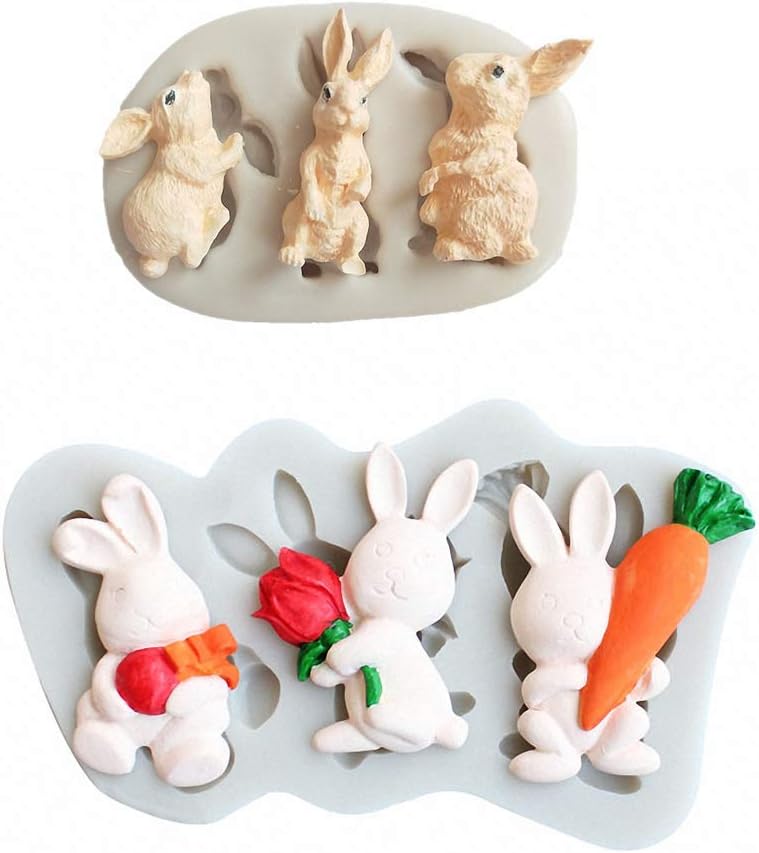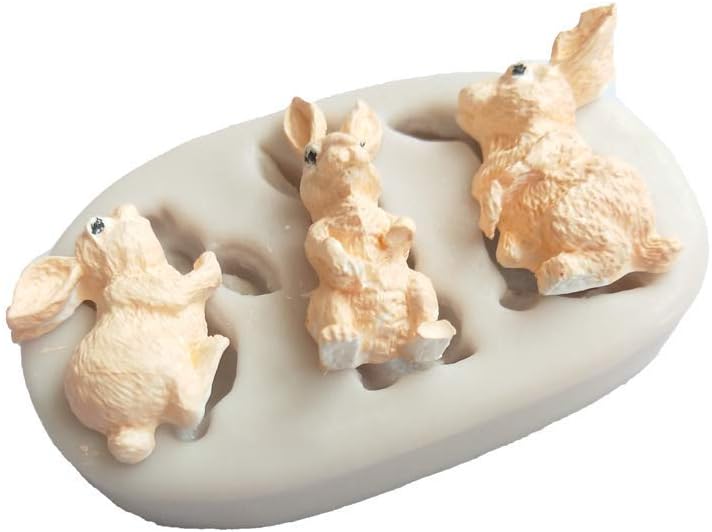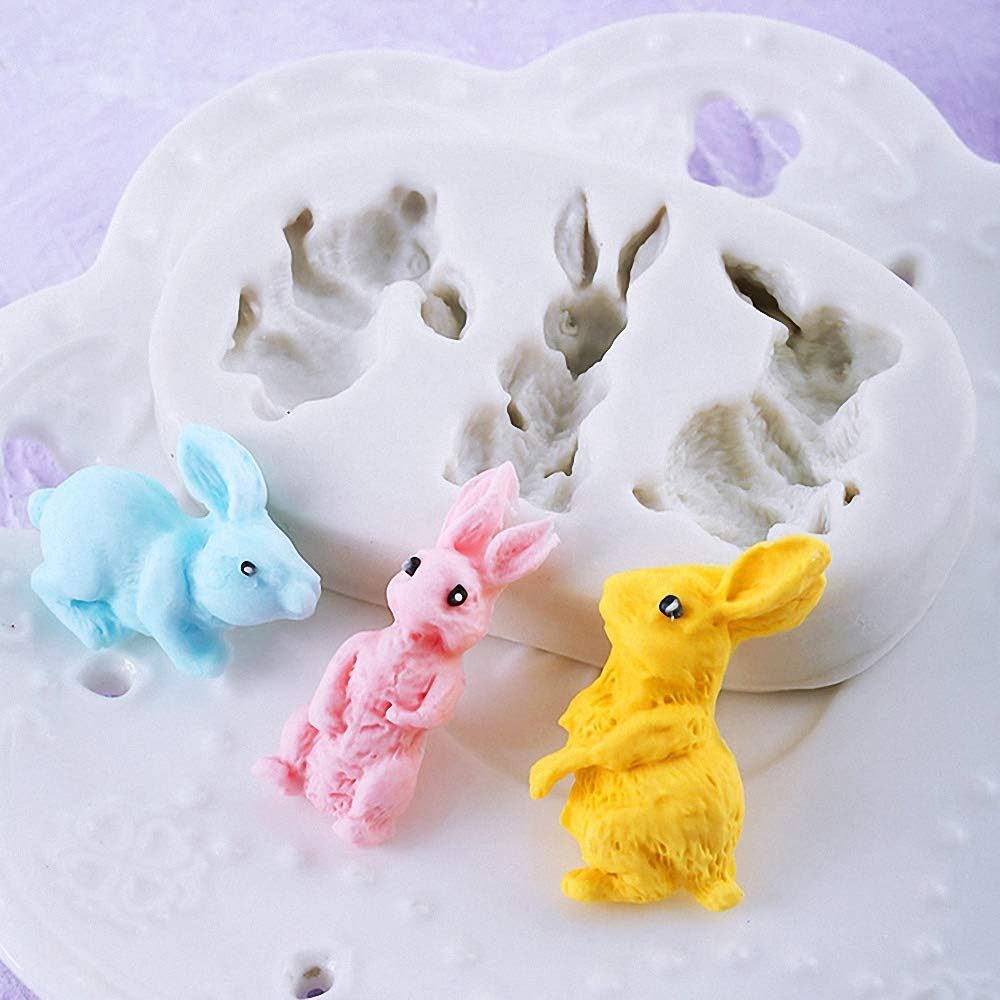
Set of 2 Rabbit Silicone Fondant Mold Easter Bunny Chocolate Candy Gum Paste Mold Cake Sugar Craft Decorating Tools Polymer Clay Mold
Category: Amazon Home
Made from food-grade platinum silicone, easy to use and clean.
Features: Made from food-grade platinum silicone, easy to use and clean. | Mold Size: As is shown in the picture. | Microwave, oven, refrigerator, freezer and dishwasher safe. | Used for creating fondant, gum paste, sugar craft, paper clay, resin and etc. | We guarantee a full refund if you are unsatisfied with our products for any reason.